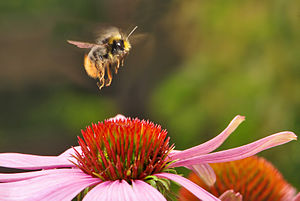
Humlebier / Billeder
Humlebier er en slægt af de årevingede insekter. I Danmark er registreret 29 arter af humlebier. En almindelig art er f.eks. agerhumlen.